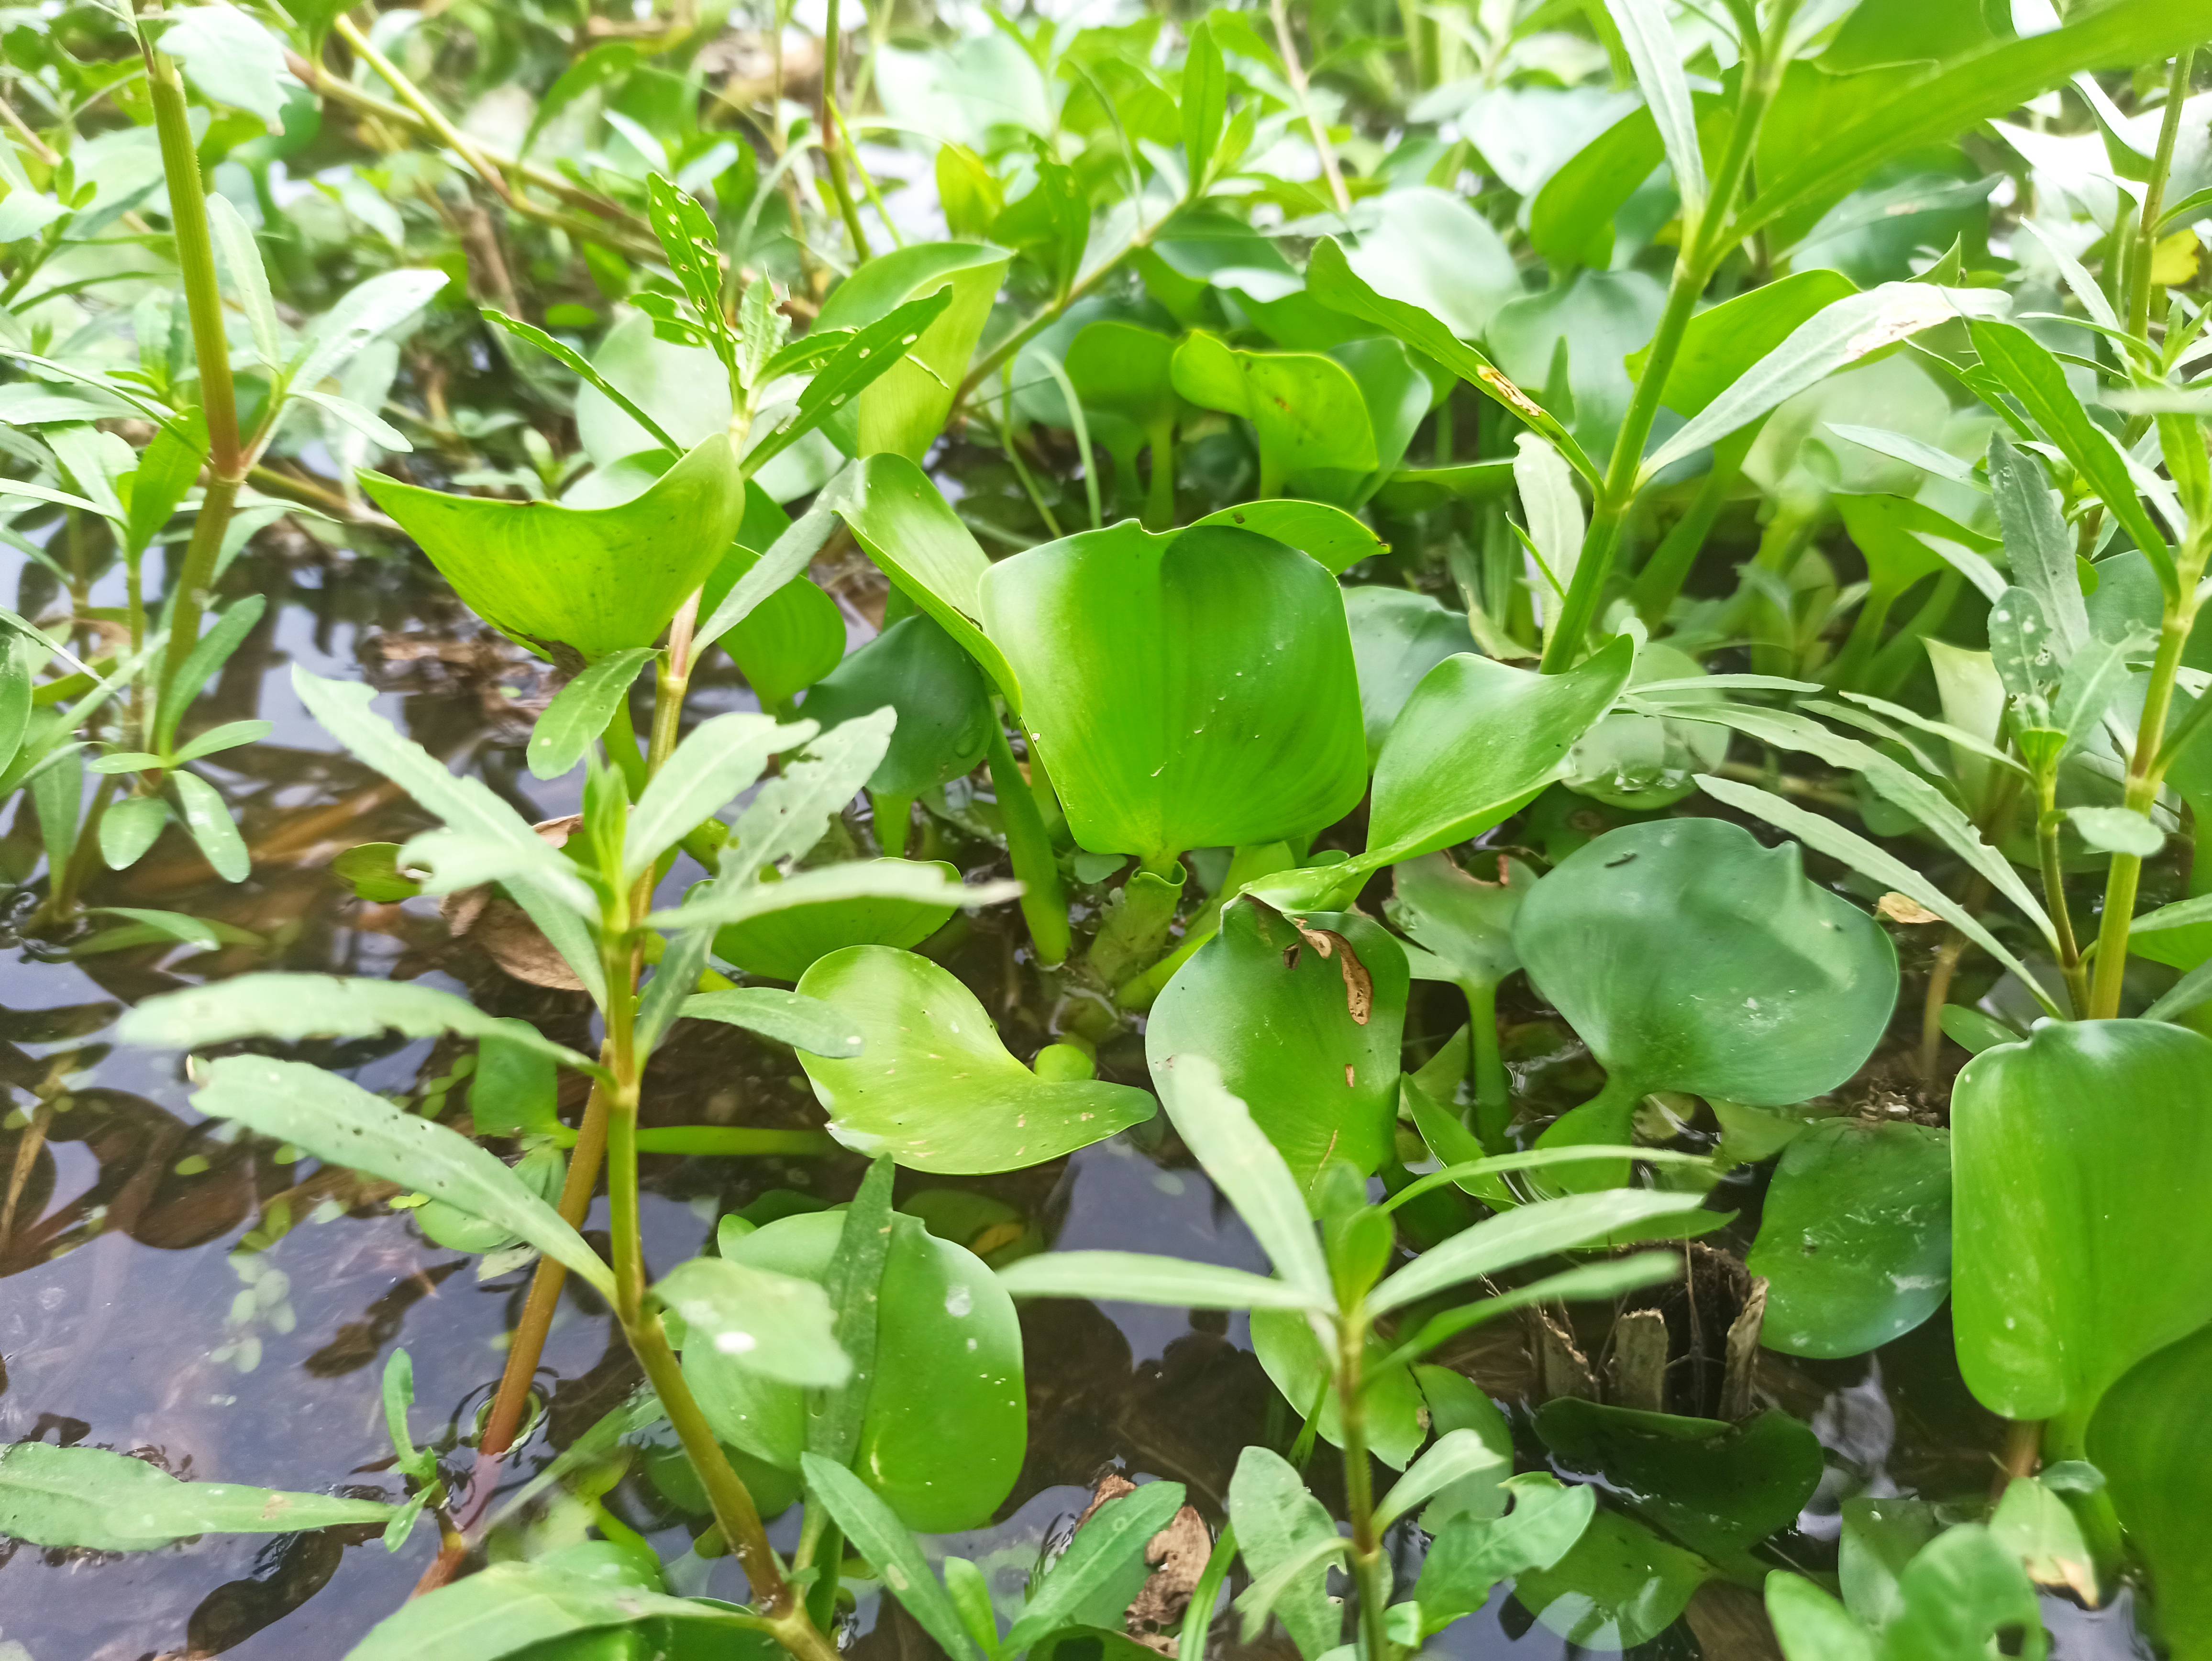
Species: Common Water Hyacinth (Eichornia crassipes)